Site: brandenburg
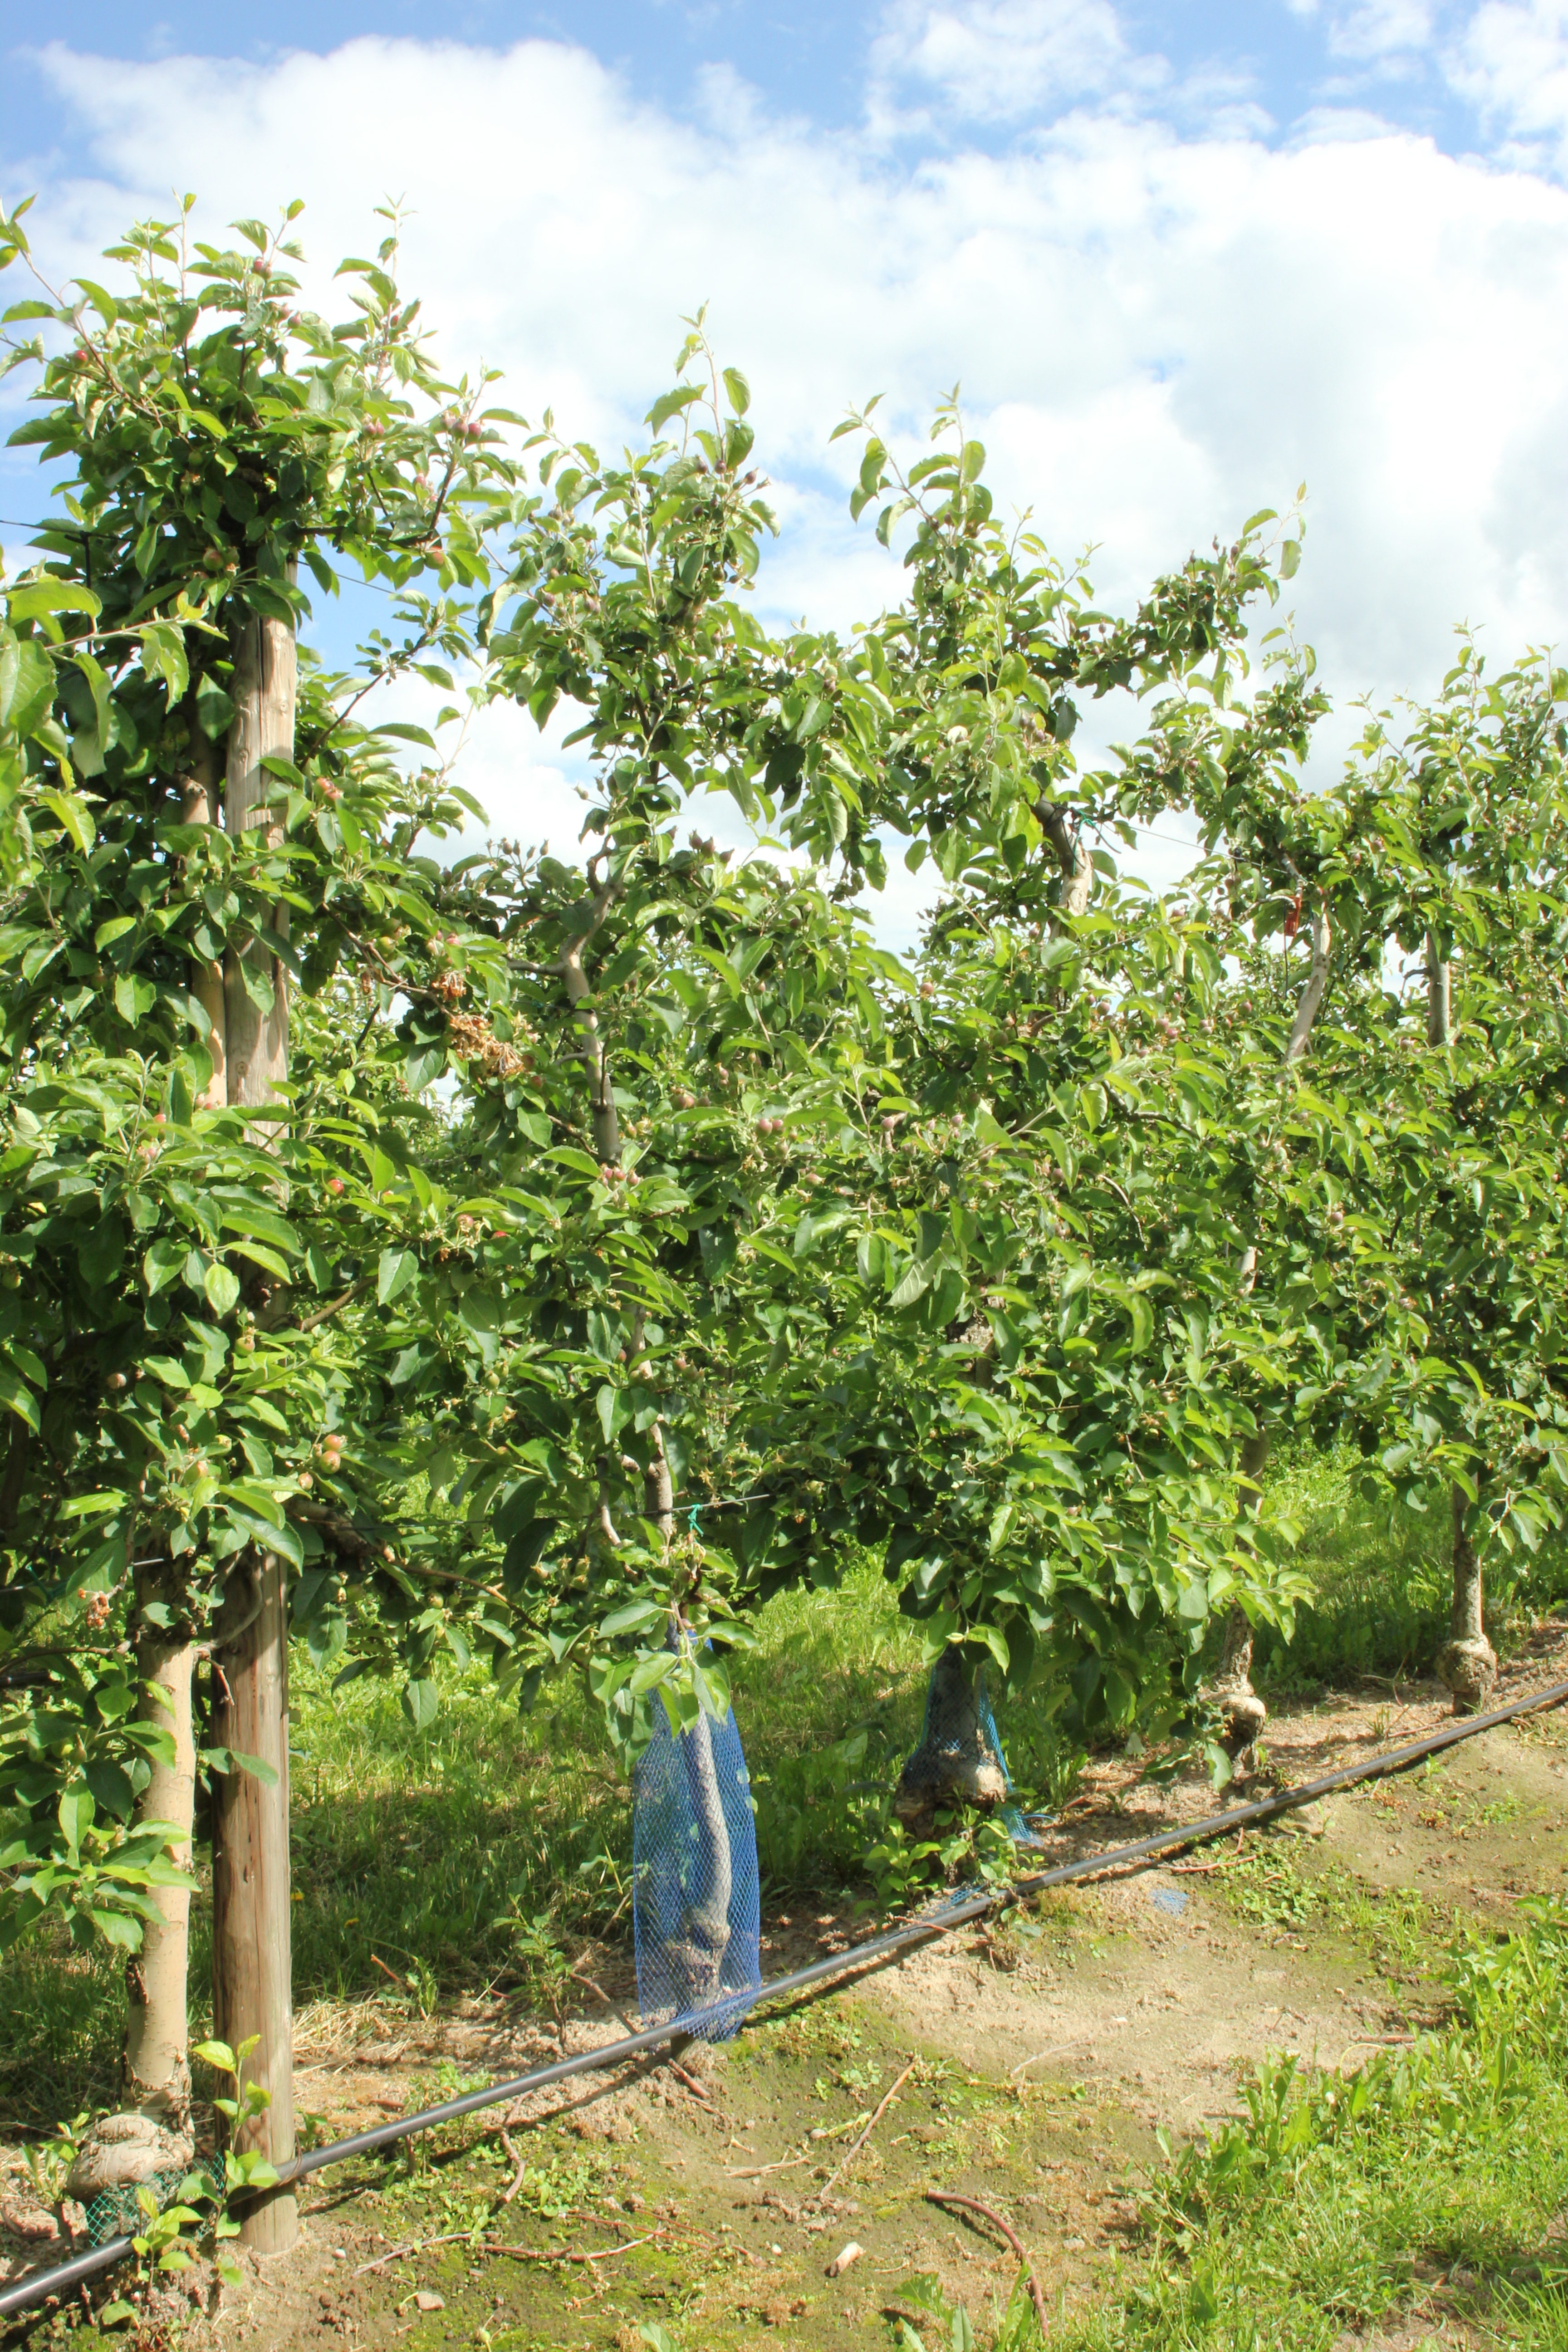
Growth stage (BBCH 72): Development of fruit